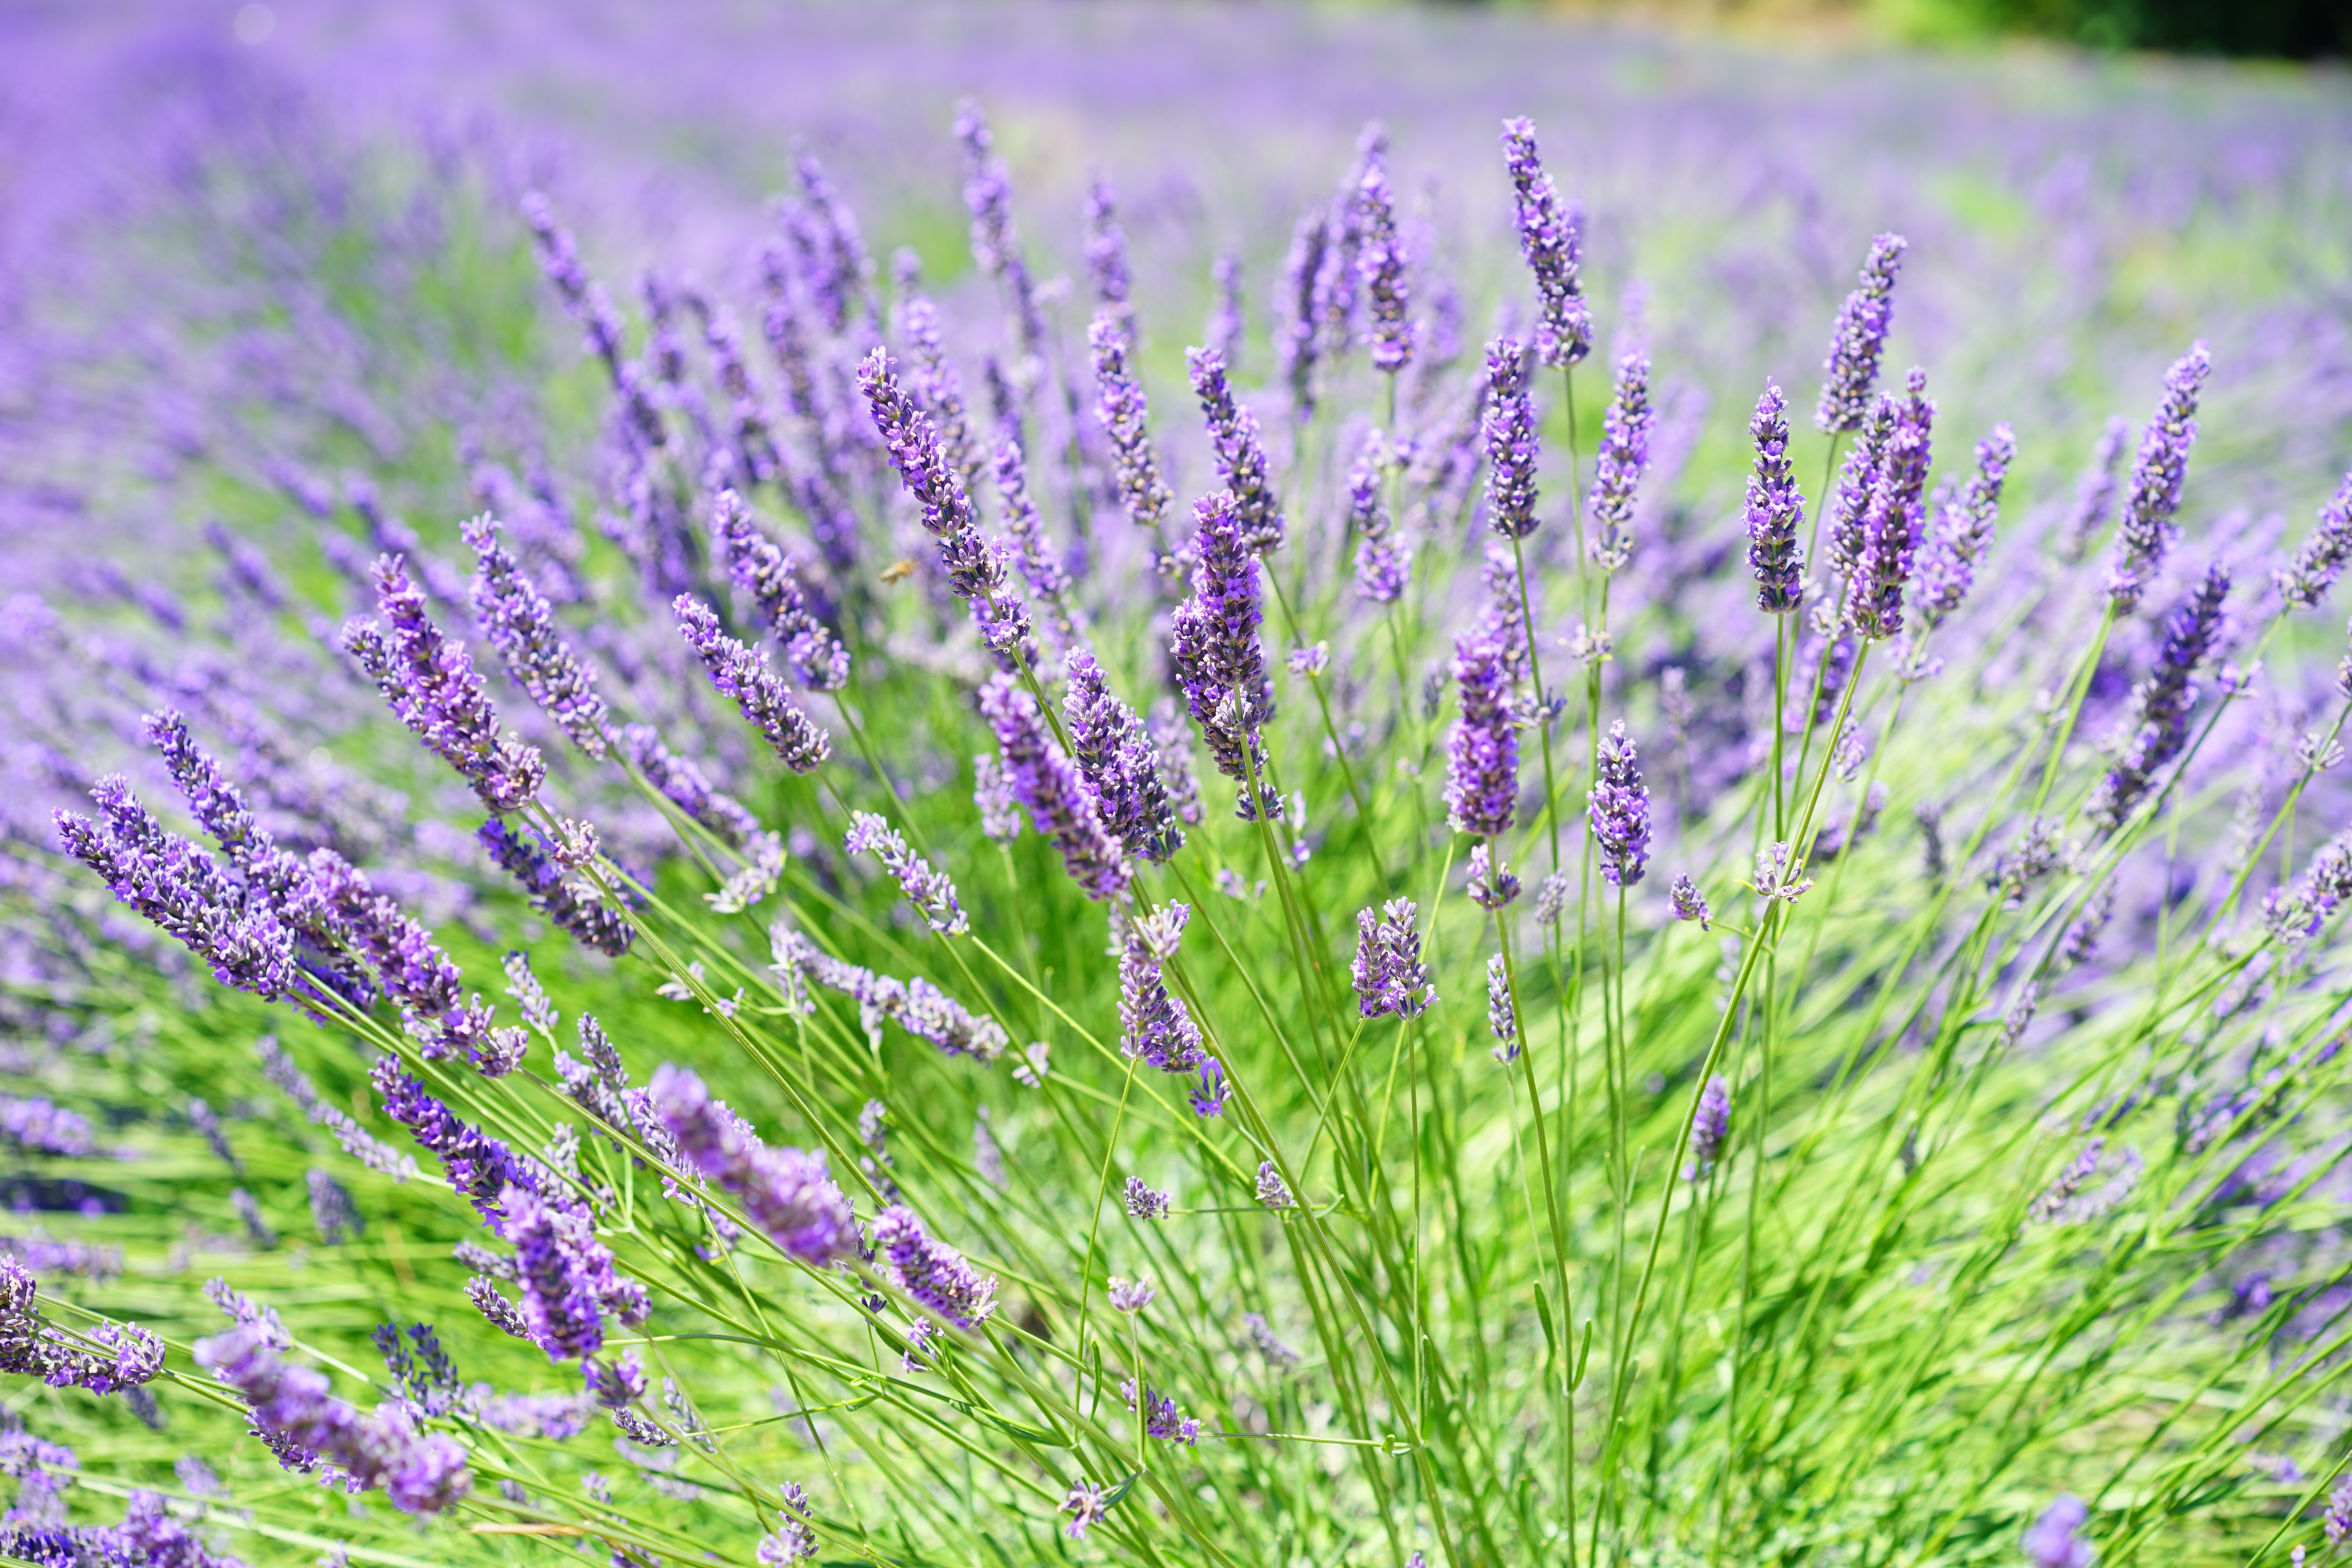
nature, grass, plant, field, meadow, prairie, flower, purple, summer, floral, aroma, green, herb, crop, botany, blue, agriculture, garden, flora, lavender, wildflower, flowers, wild plant, french, bed, petals, decorative, violet, lavender field, provence, fragrant, herbs, flowering, flower meadow, fragrance, aromatic, medicinal plant, inflorescence, summer flowers, garden flowers, cottage garden, flowering plant, lamiaceae, lavender flowers, dunkellia, lavender cultivation, wildblue, true lavender, narrow leaf lavender, lavandula angustifolia, lavandula officinalis, lavandula vera, scented plant, homeopathy, lavender meadow, lavendula, blooming lavender, lilac blue, grass family, land plant, english lavender, french lavender, lavandula dentata